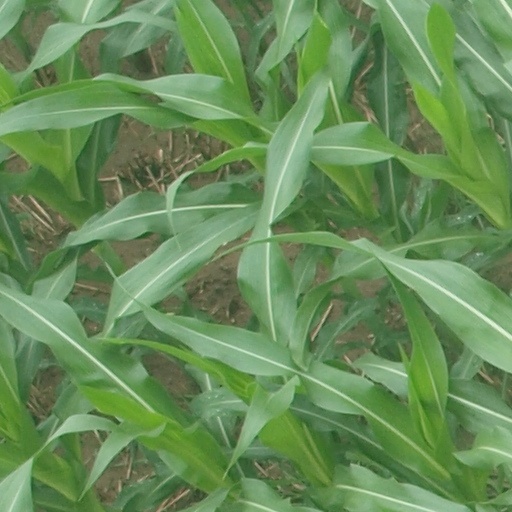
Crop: maize; corn